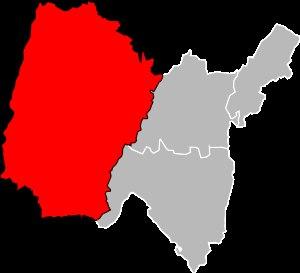
L'arrondissement de Bourg-en-Bresse est une division administrative française, située dans le département de l'Ain et la région Auvergne-Rhône-Alpes.